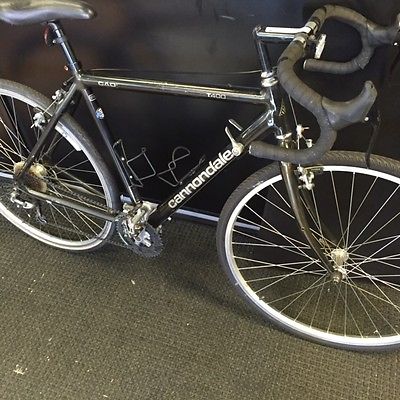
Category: bicycle